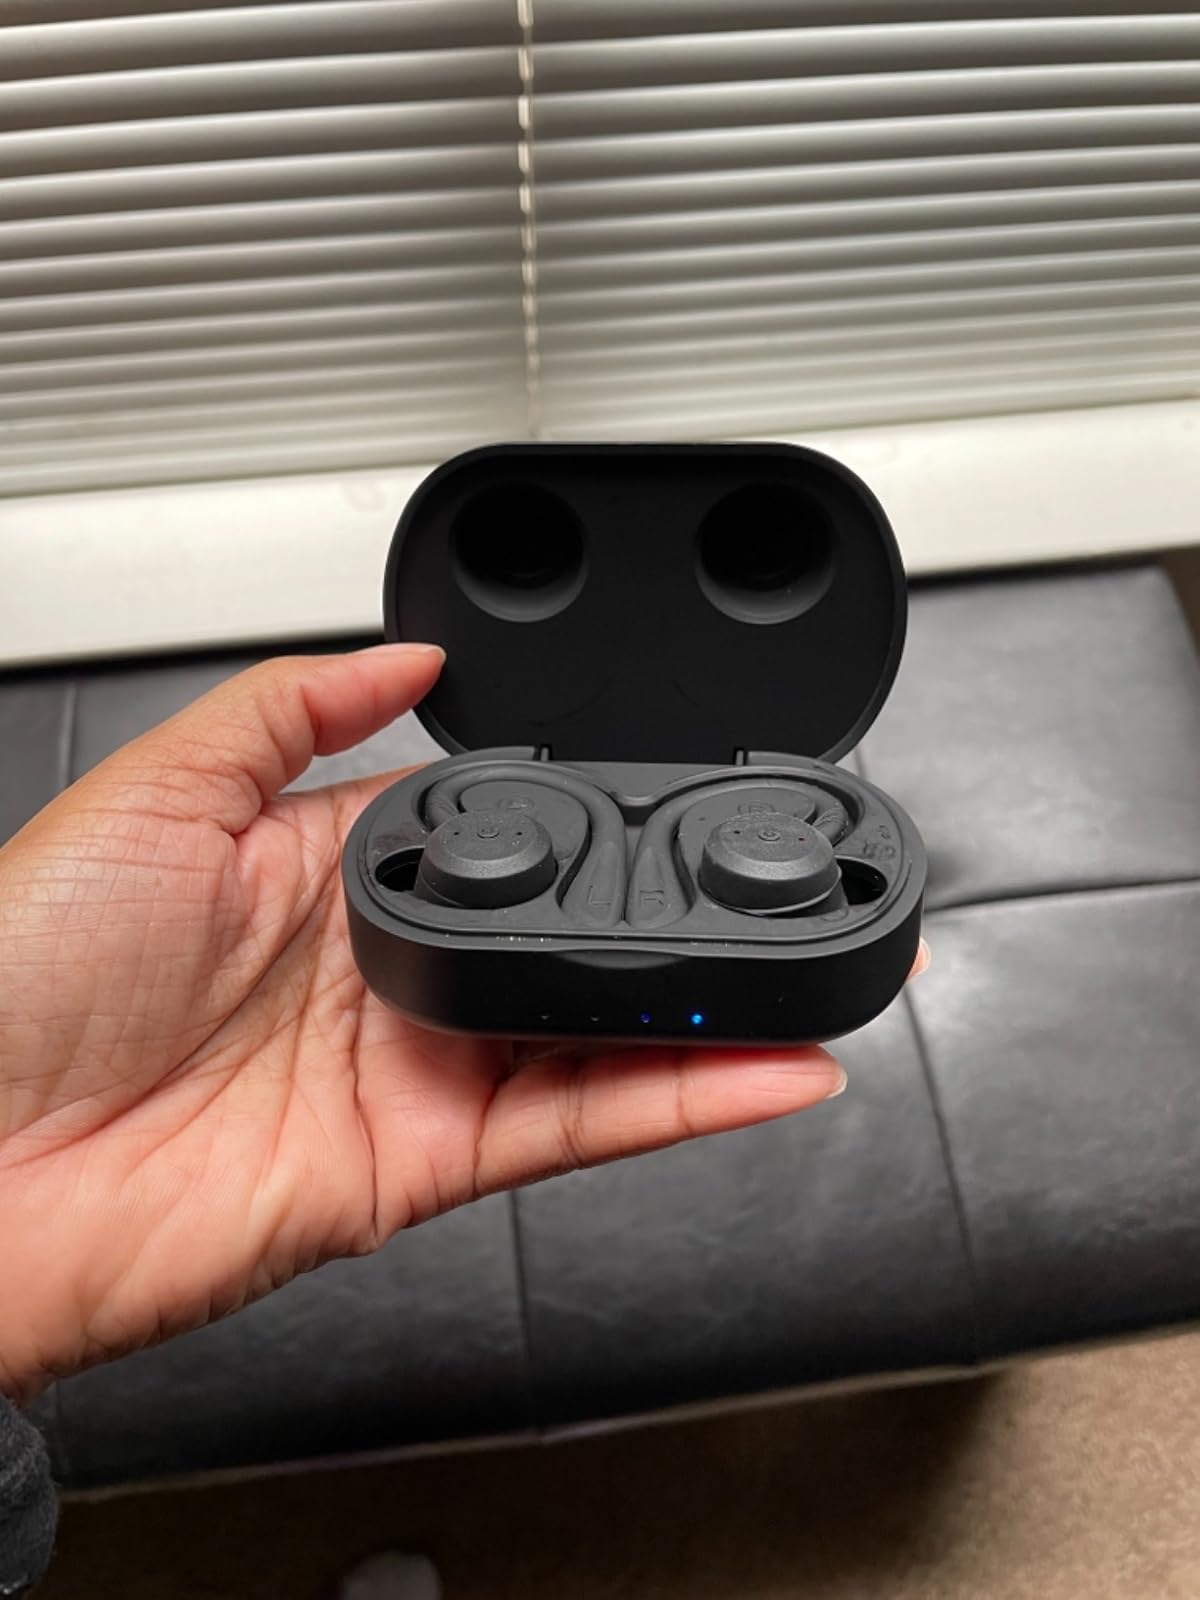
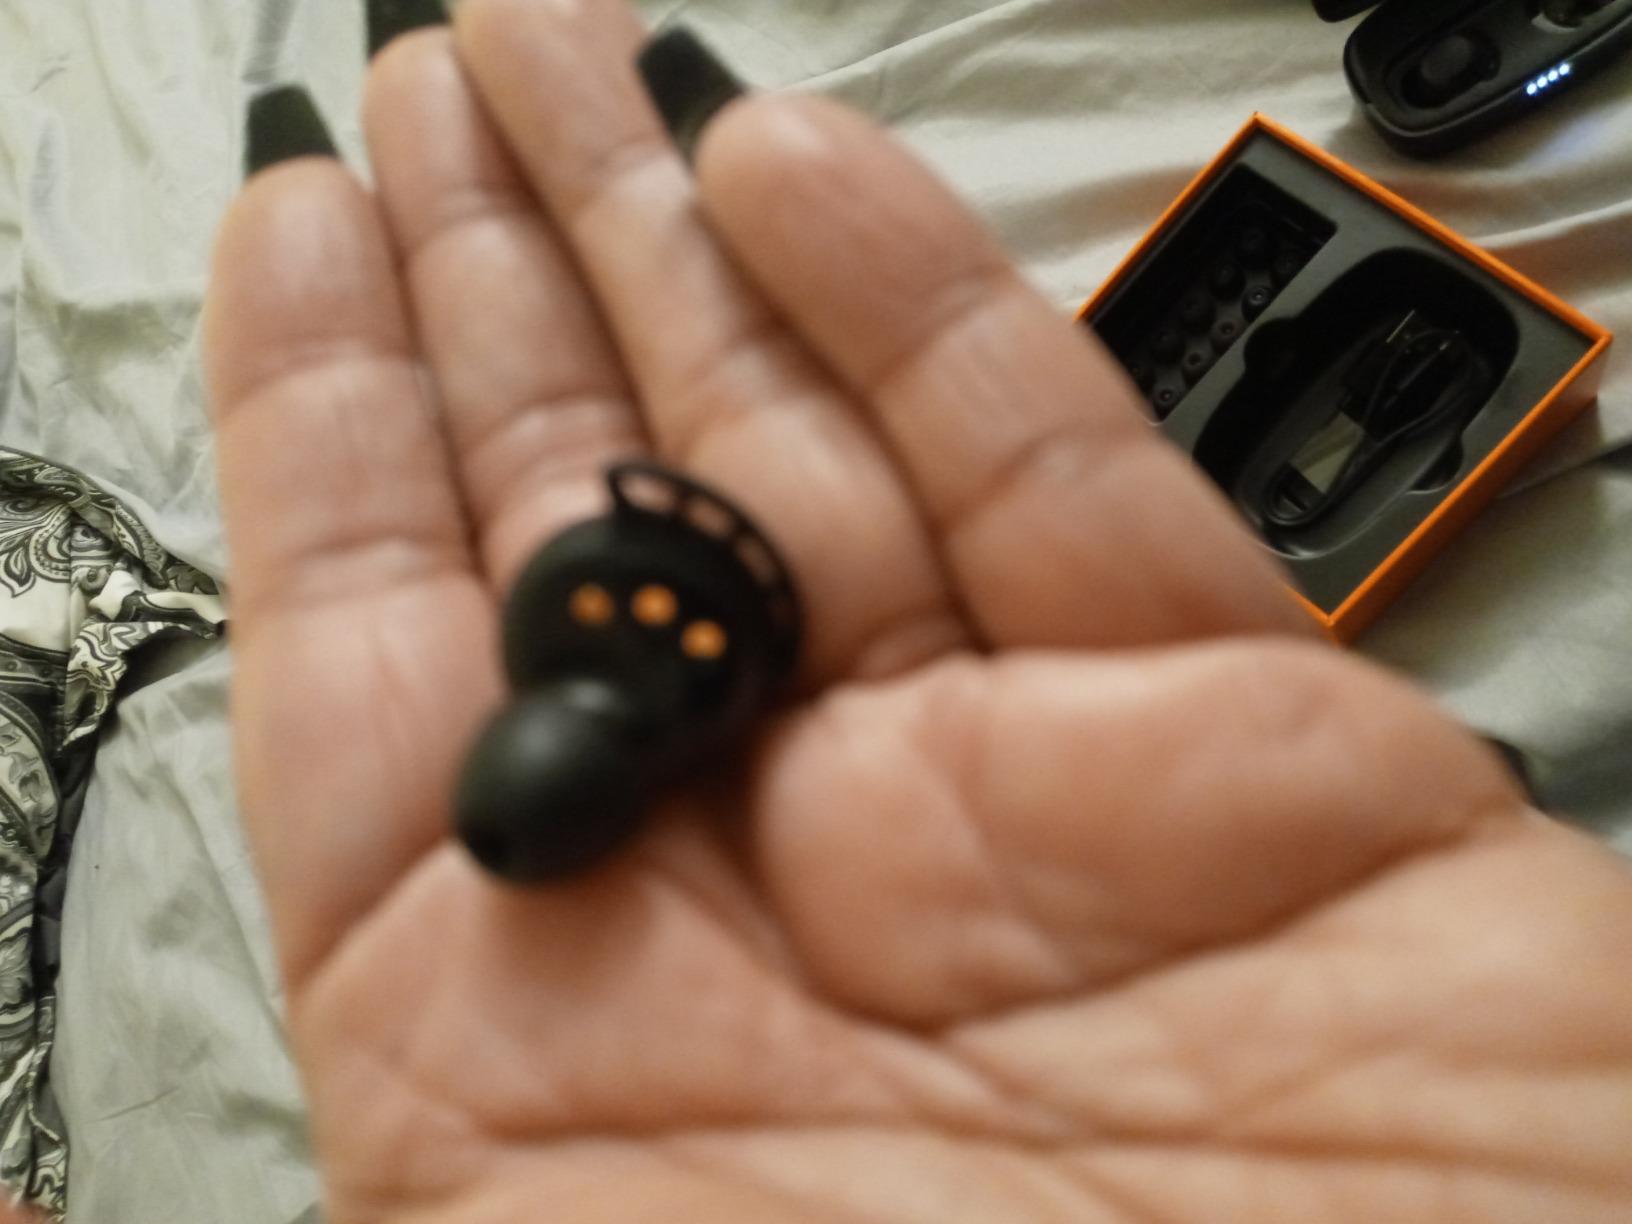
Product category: earbuds
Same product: no